Wolfstein (book)

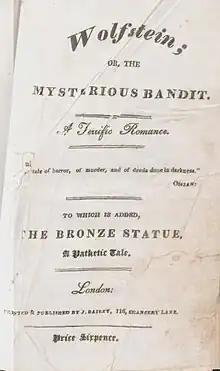
"Wolfstein; or, The Mysterious Bandit", chapbook, title page, London, John Bailey, 1822.

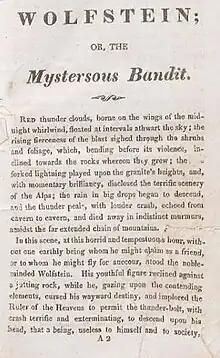
The first page.

Wolfstein; or, The Mysterious Bandit is an 1822 chapbook based on Percy Bysshe Shelley’s 1811 Gothic horror novel "St. Irvyne; or, The Rosicrucian".